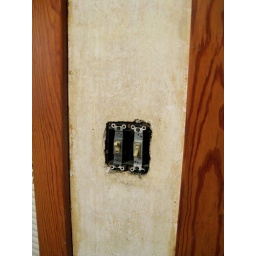
The wall paper in our living room is coming off pretty easily.